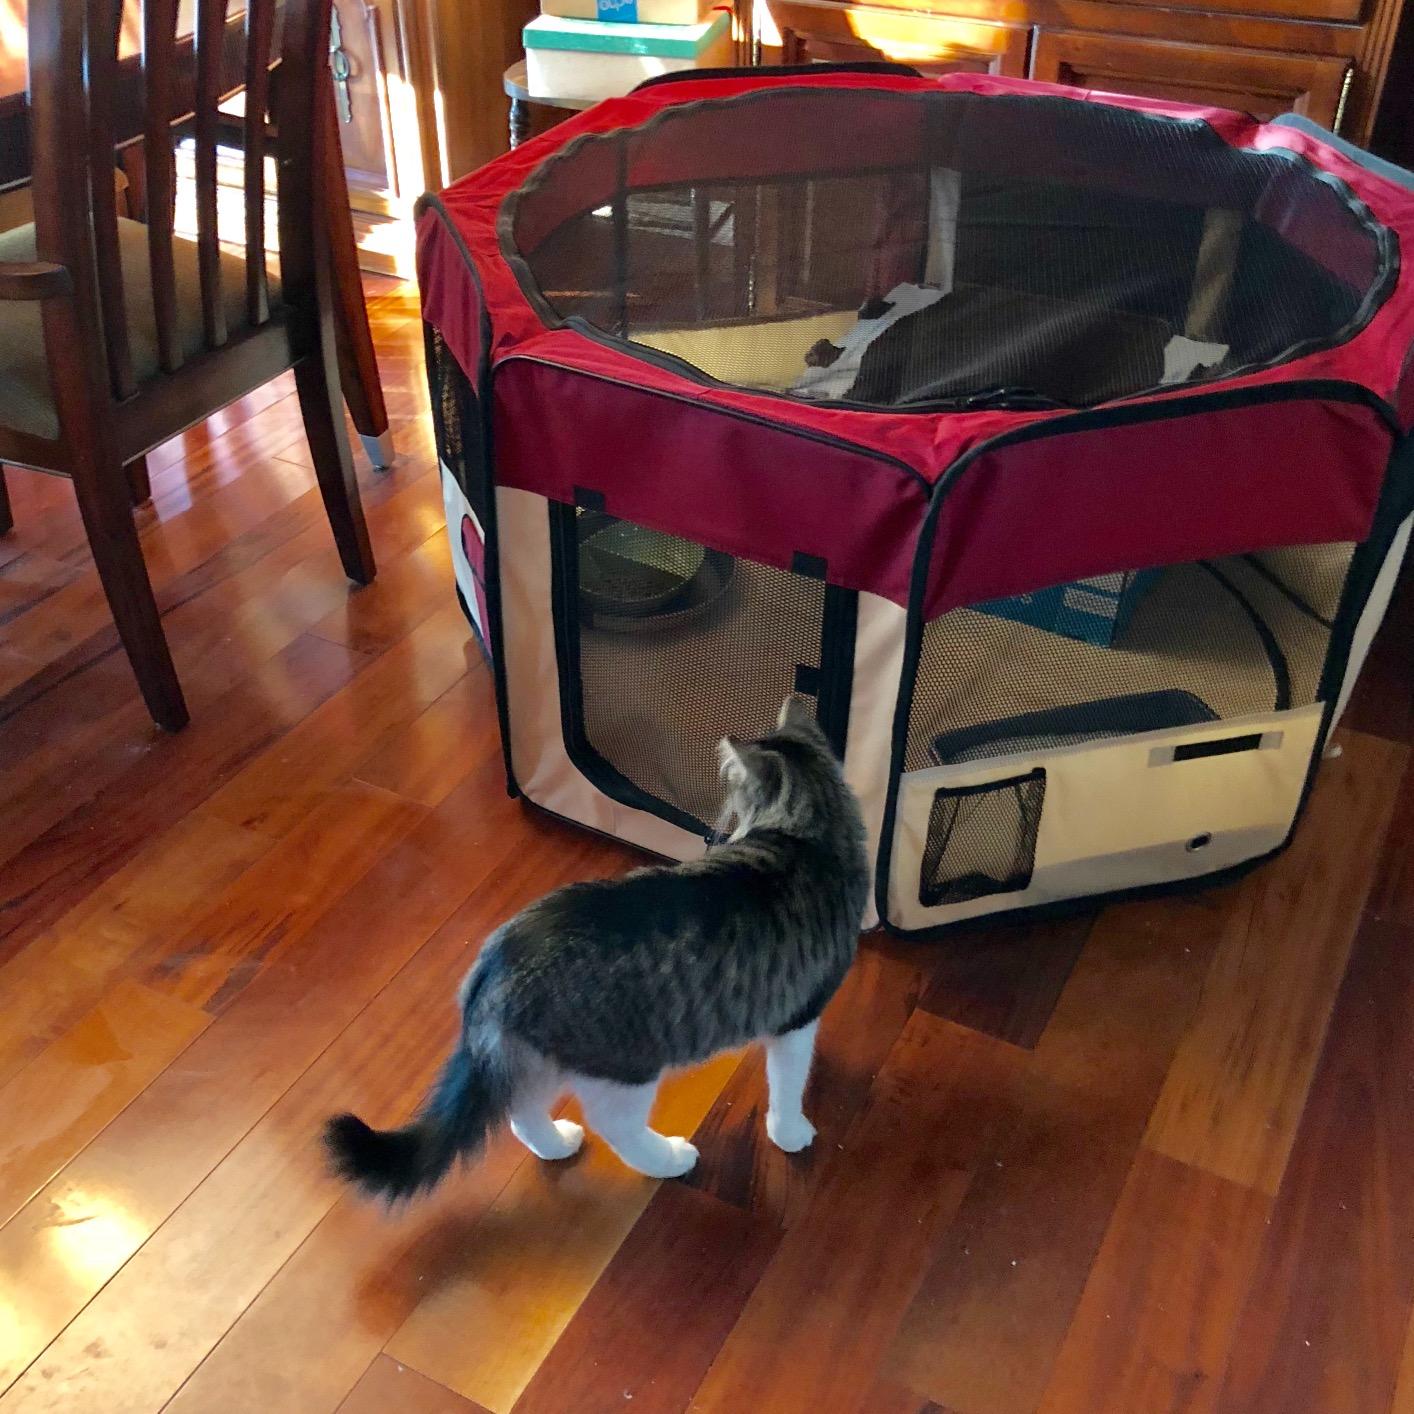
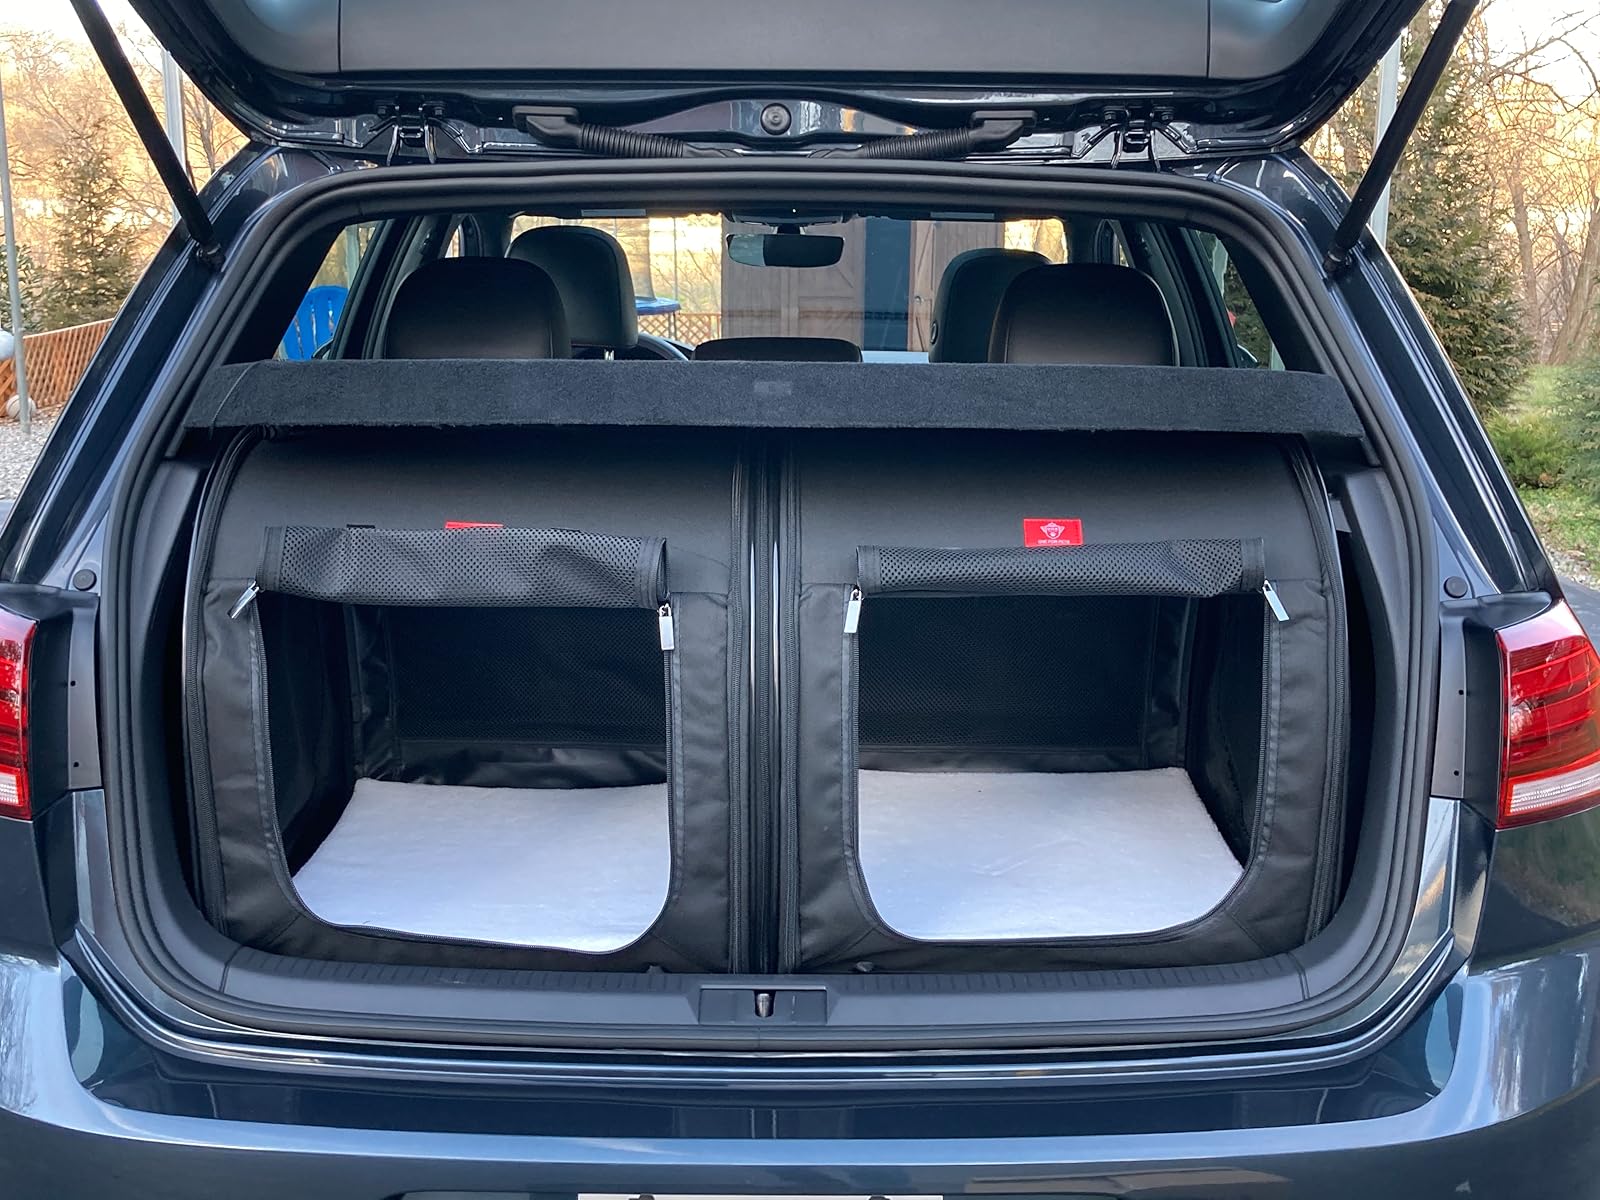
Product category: items_kennel
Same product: no